Kālidāsā (crater)

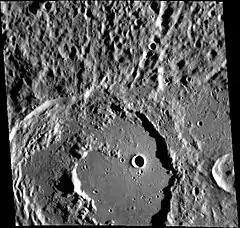
MESSENGER image of Kālidāsā, the large impact basin in the lower left

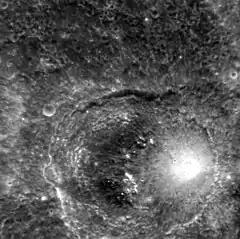
Oblique view of Kālidāsā

Kālidāsā is a crater on Mercury. Its name was adopted by the International Astronomical Union in 1976. Kalidasa is named for the Indian writer Kālidāsa, who lived in the 5th century CE.